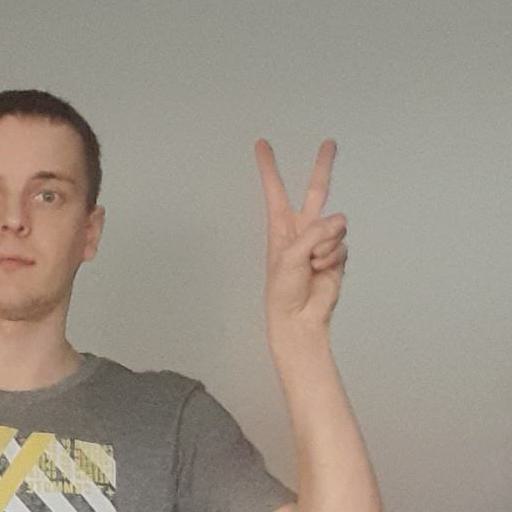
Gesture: peace